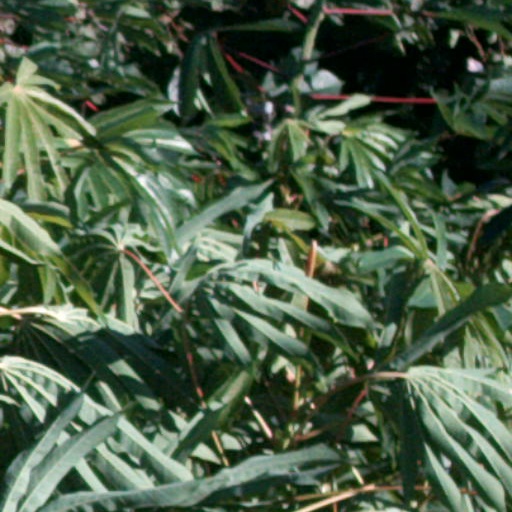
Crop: cassava